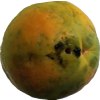
Label: papaya